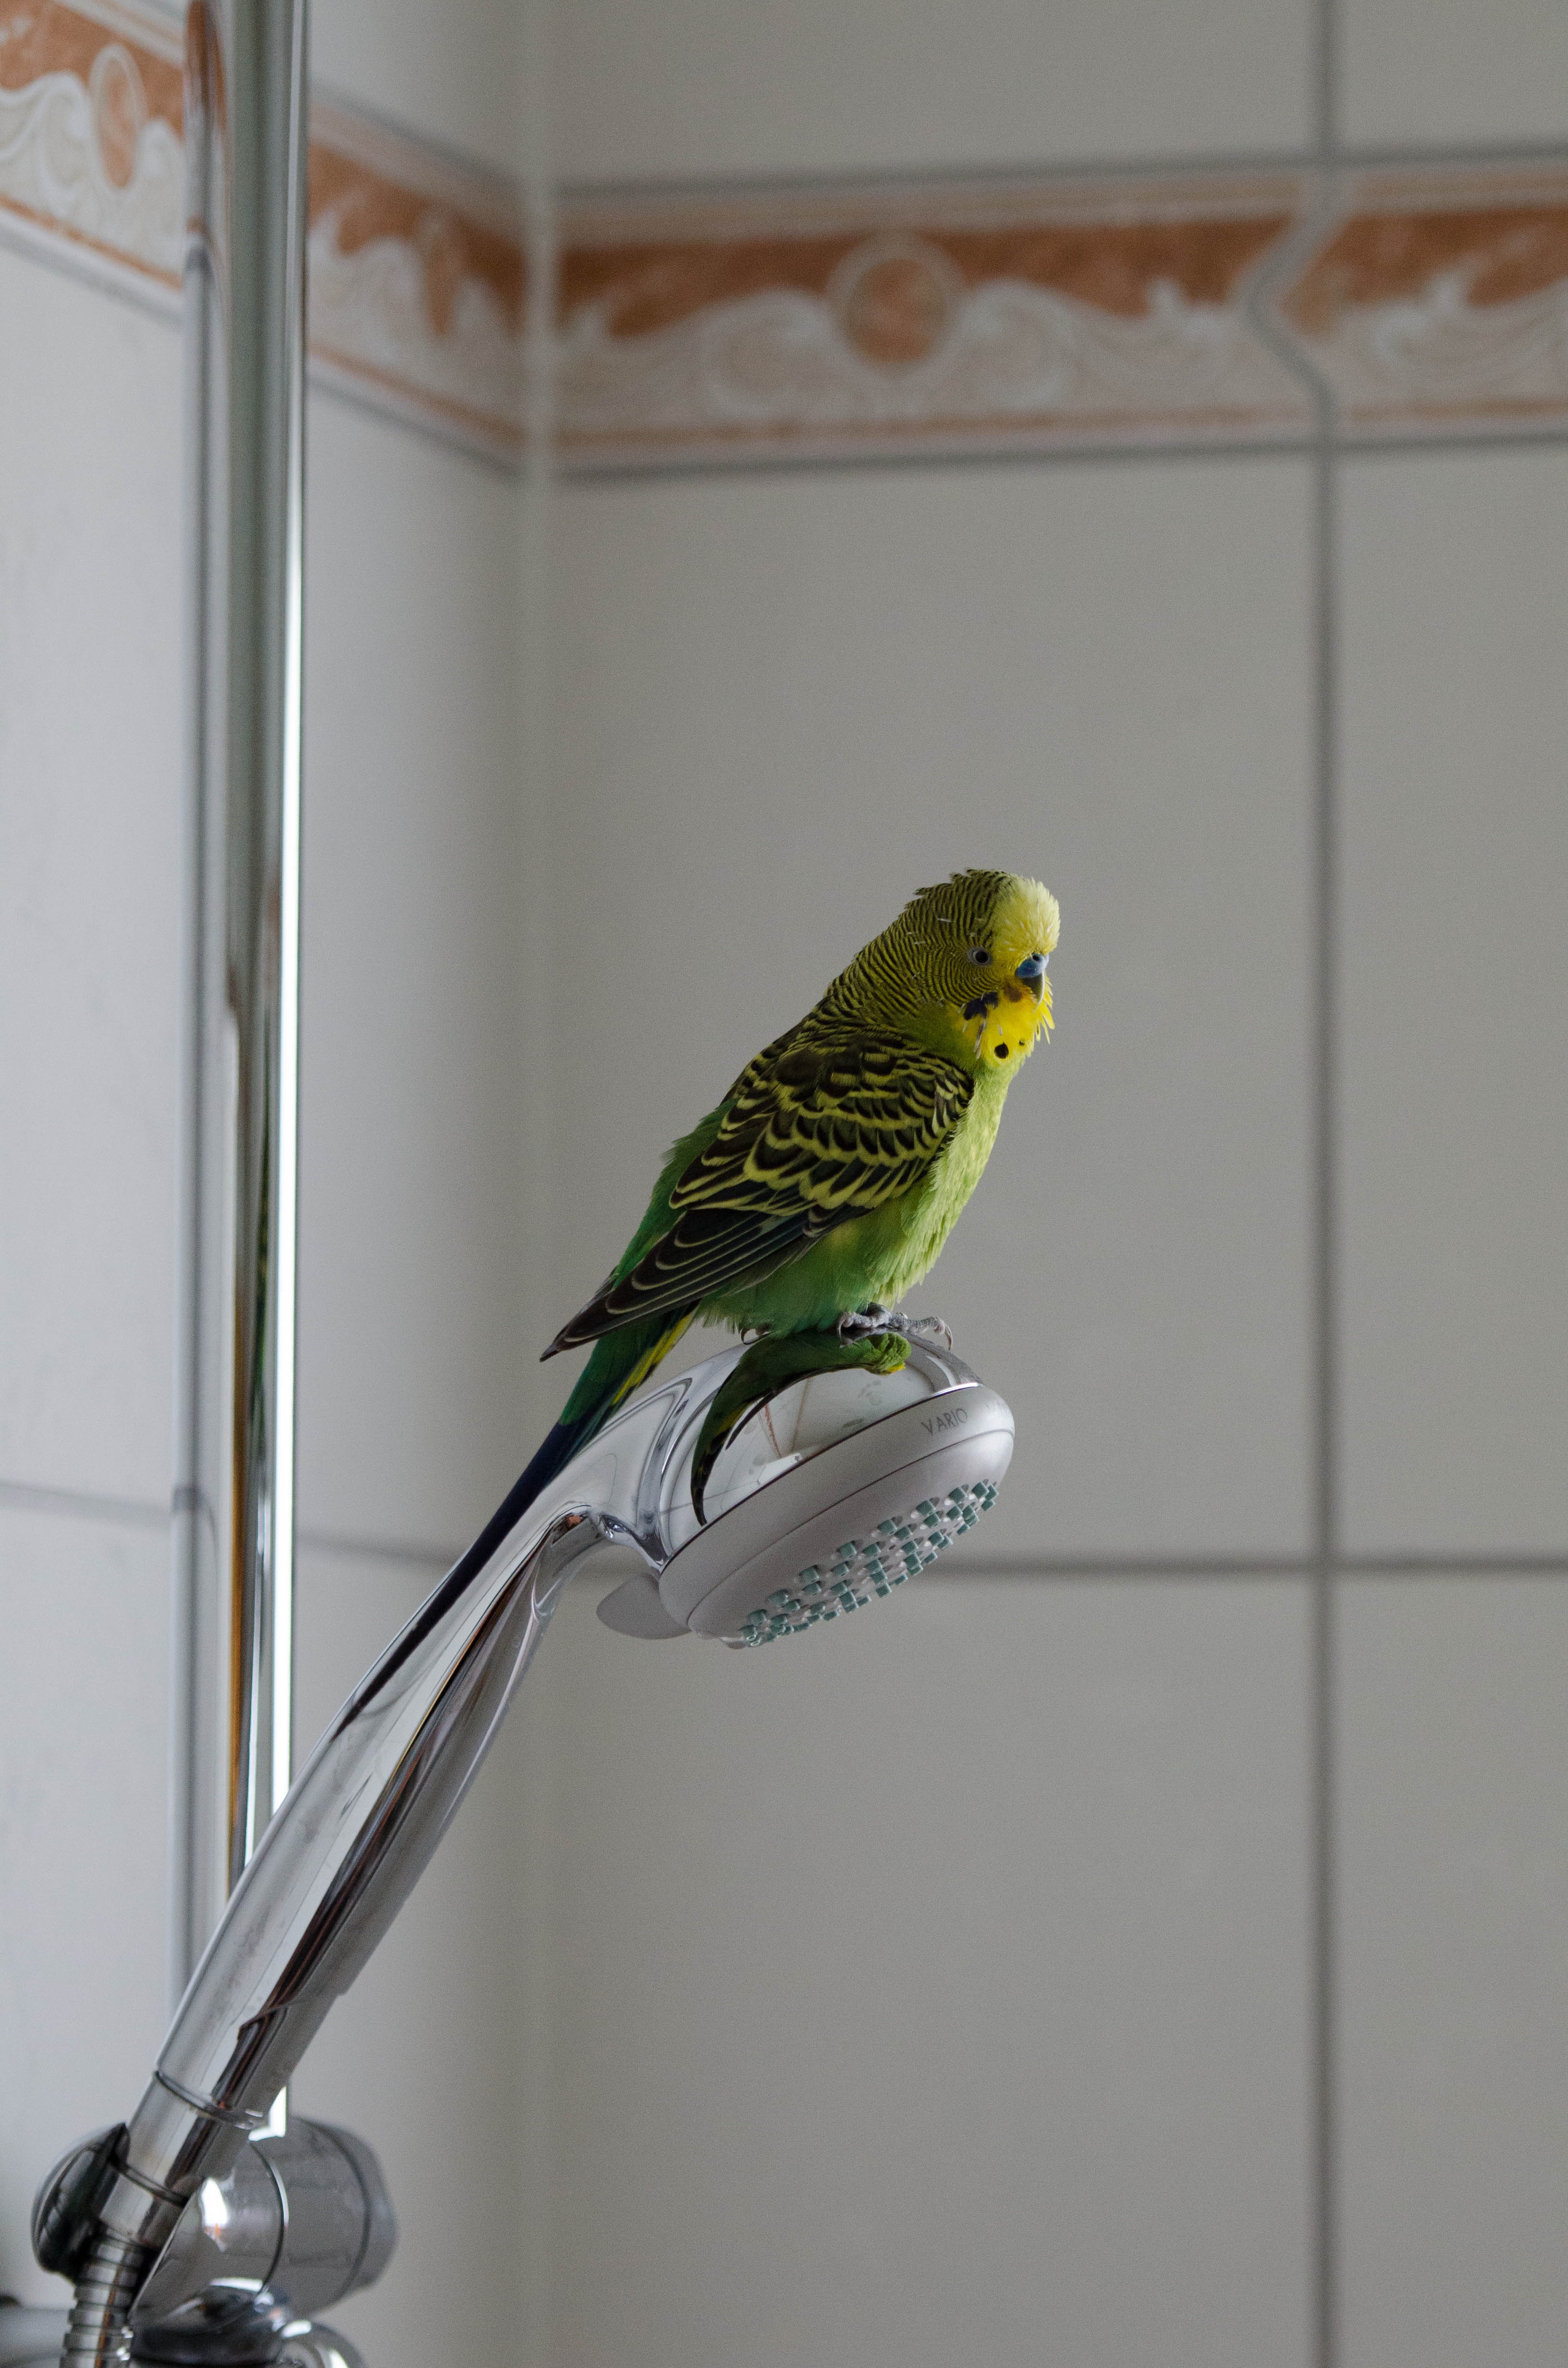
bird, wing, green, beak, fauna, animals, vertebrate, parrot, parakeet, budgie, green bird, common pet parakeet